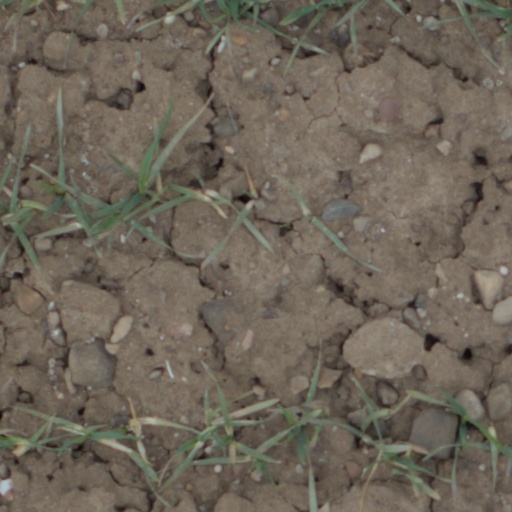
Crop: wheat